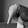
ASL letter: Q